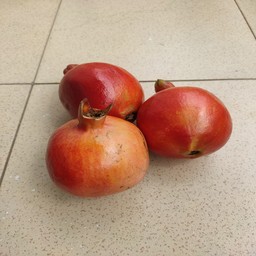
Fruit: Pomegranate
Quality: Good